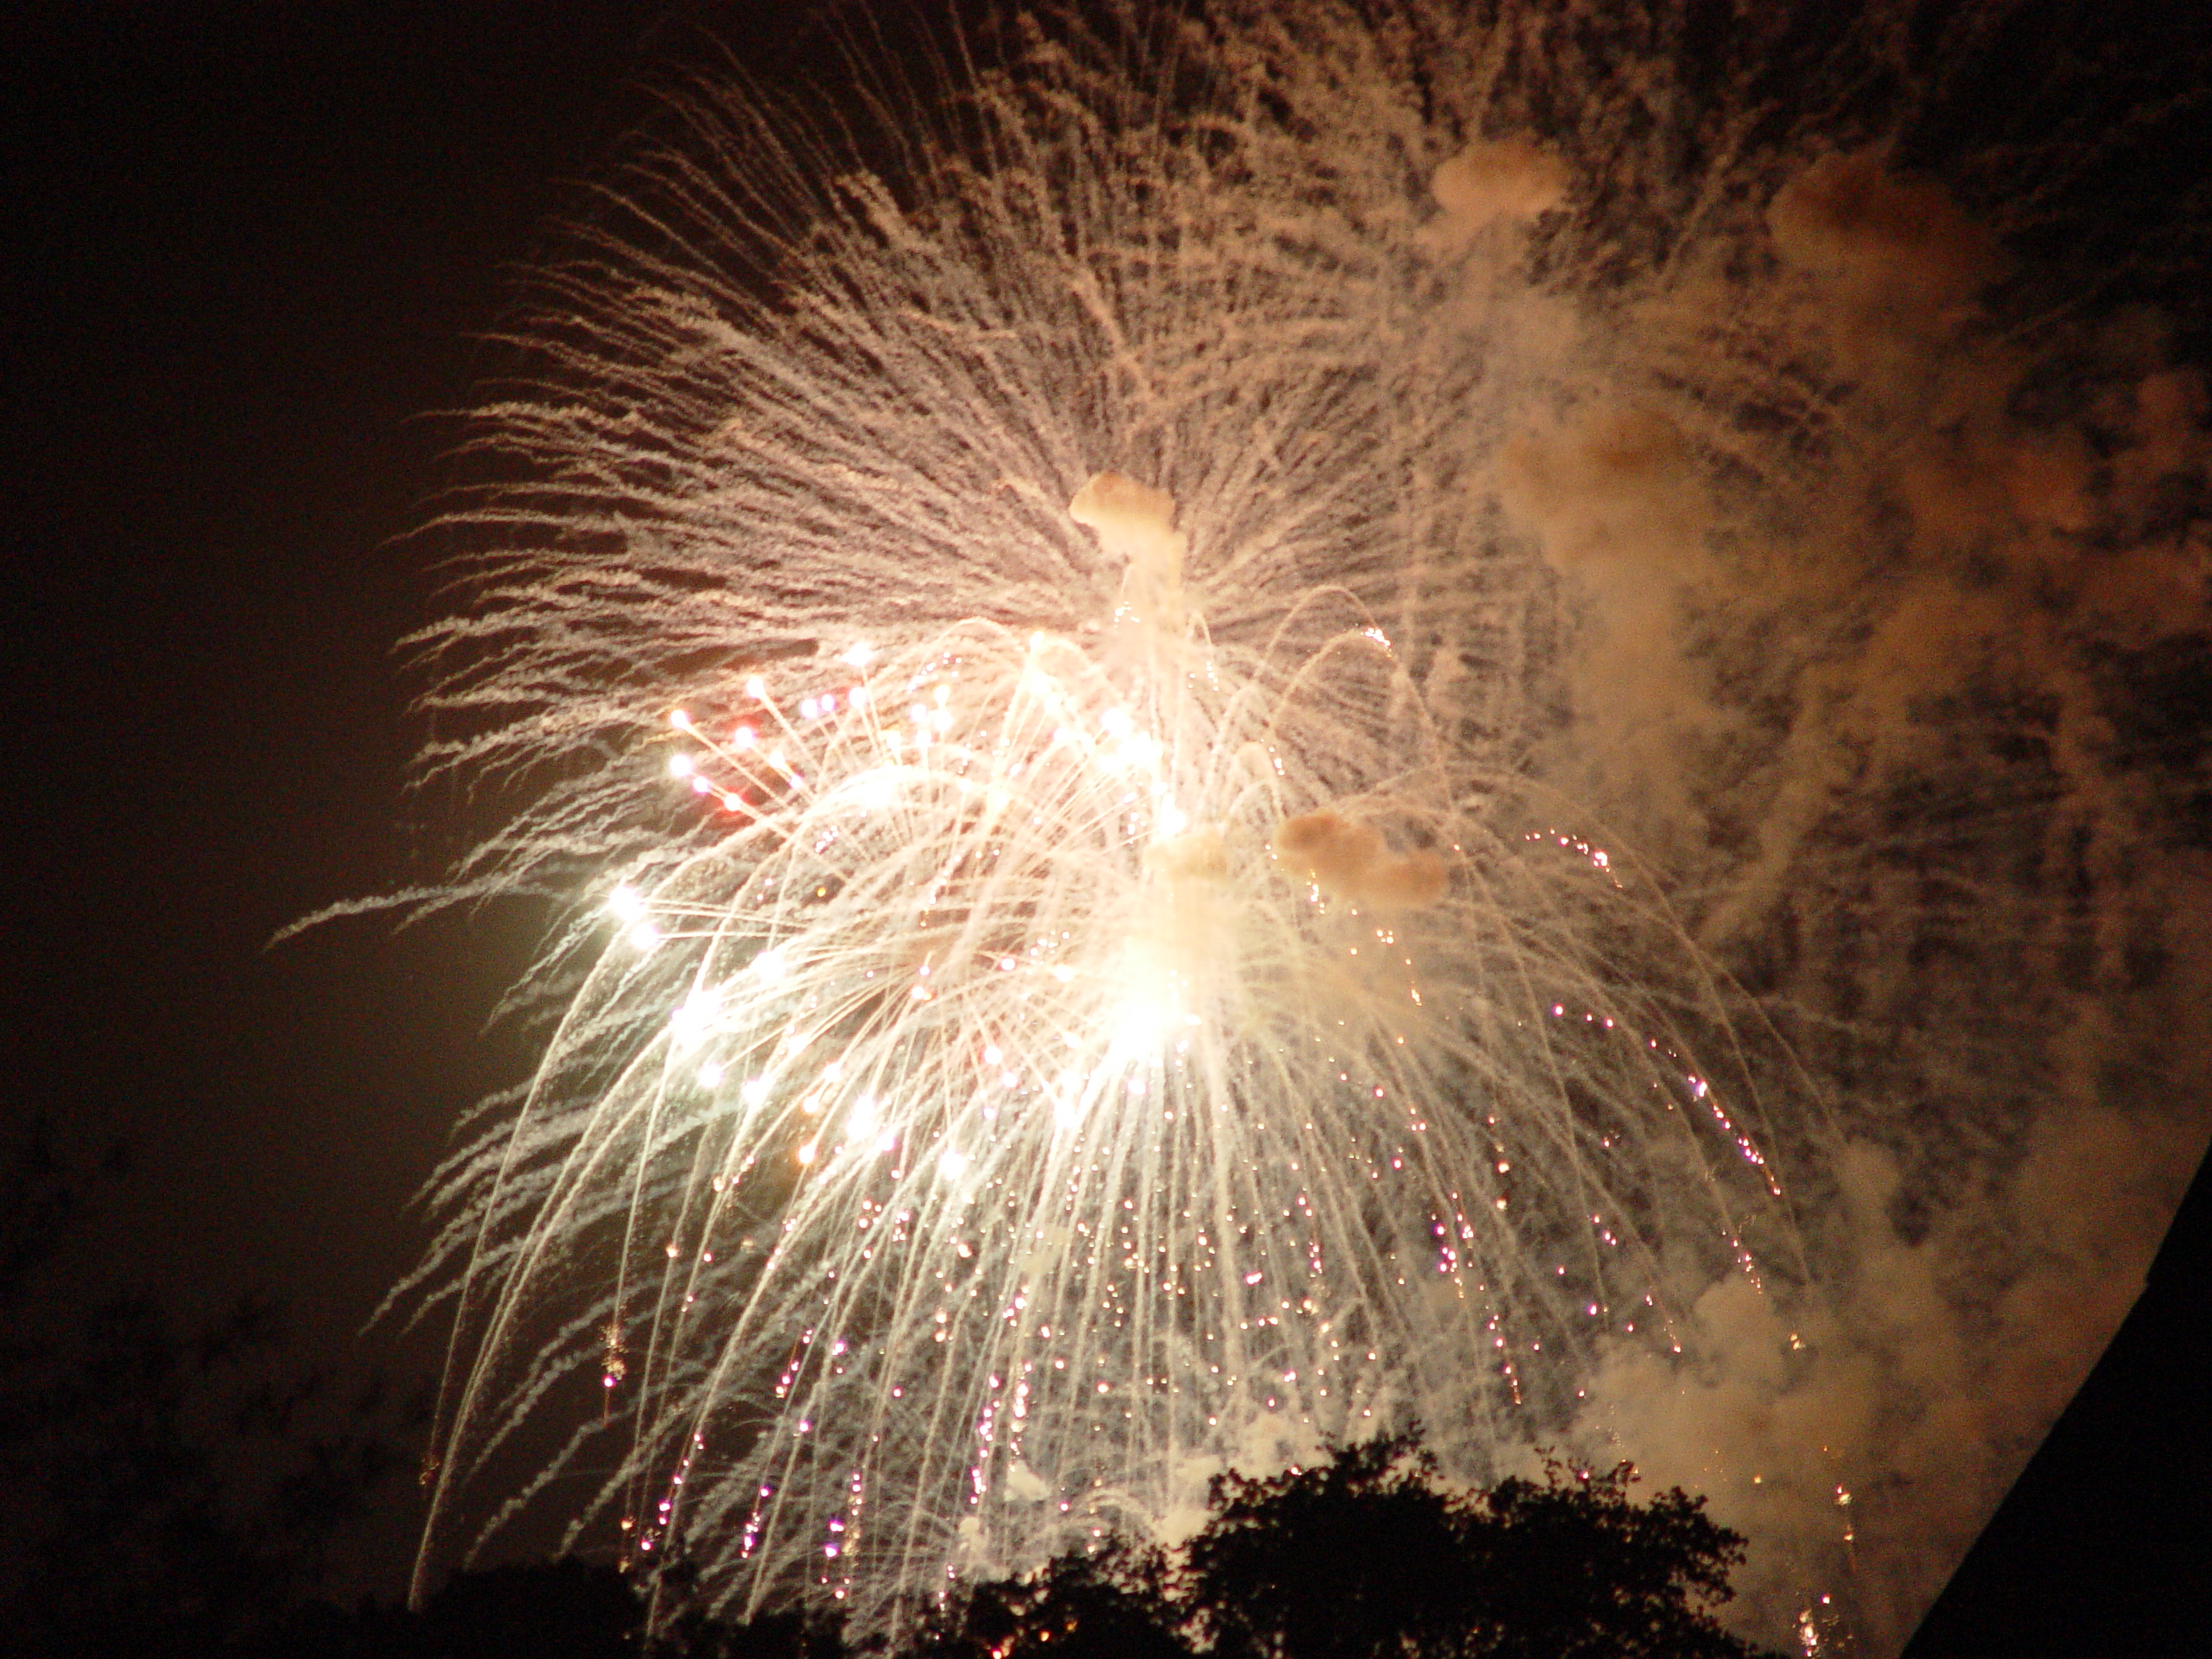
fireworks, explosions, july fourth, celebration, new years day, midnight, night, holiday, darkness, light, diwali, festival, event, new year's eve, fete, sky, new year, recreation, space, world, ceremony, independence day